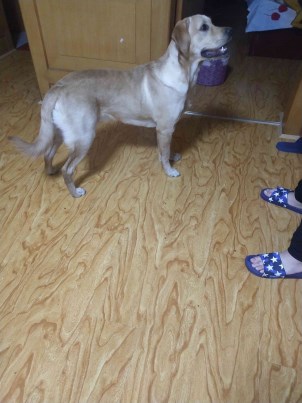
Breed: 3580-n000122-Labrador_retriever